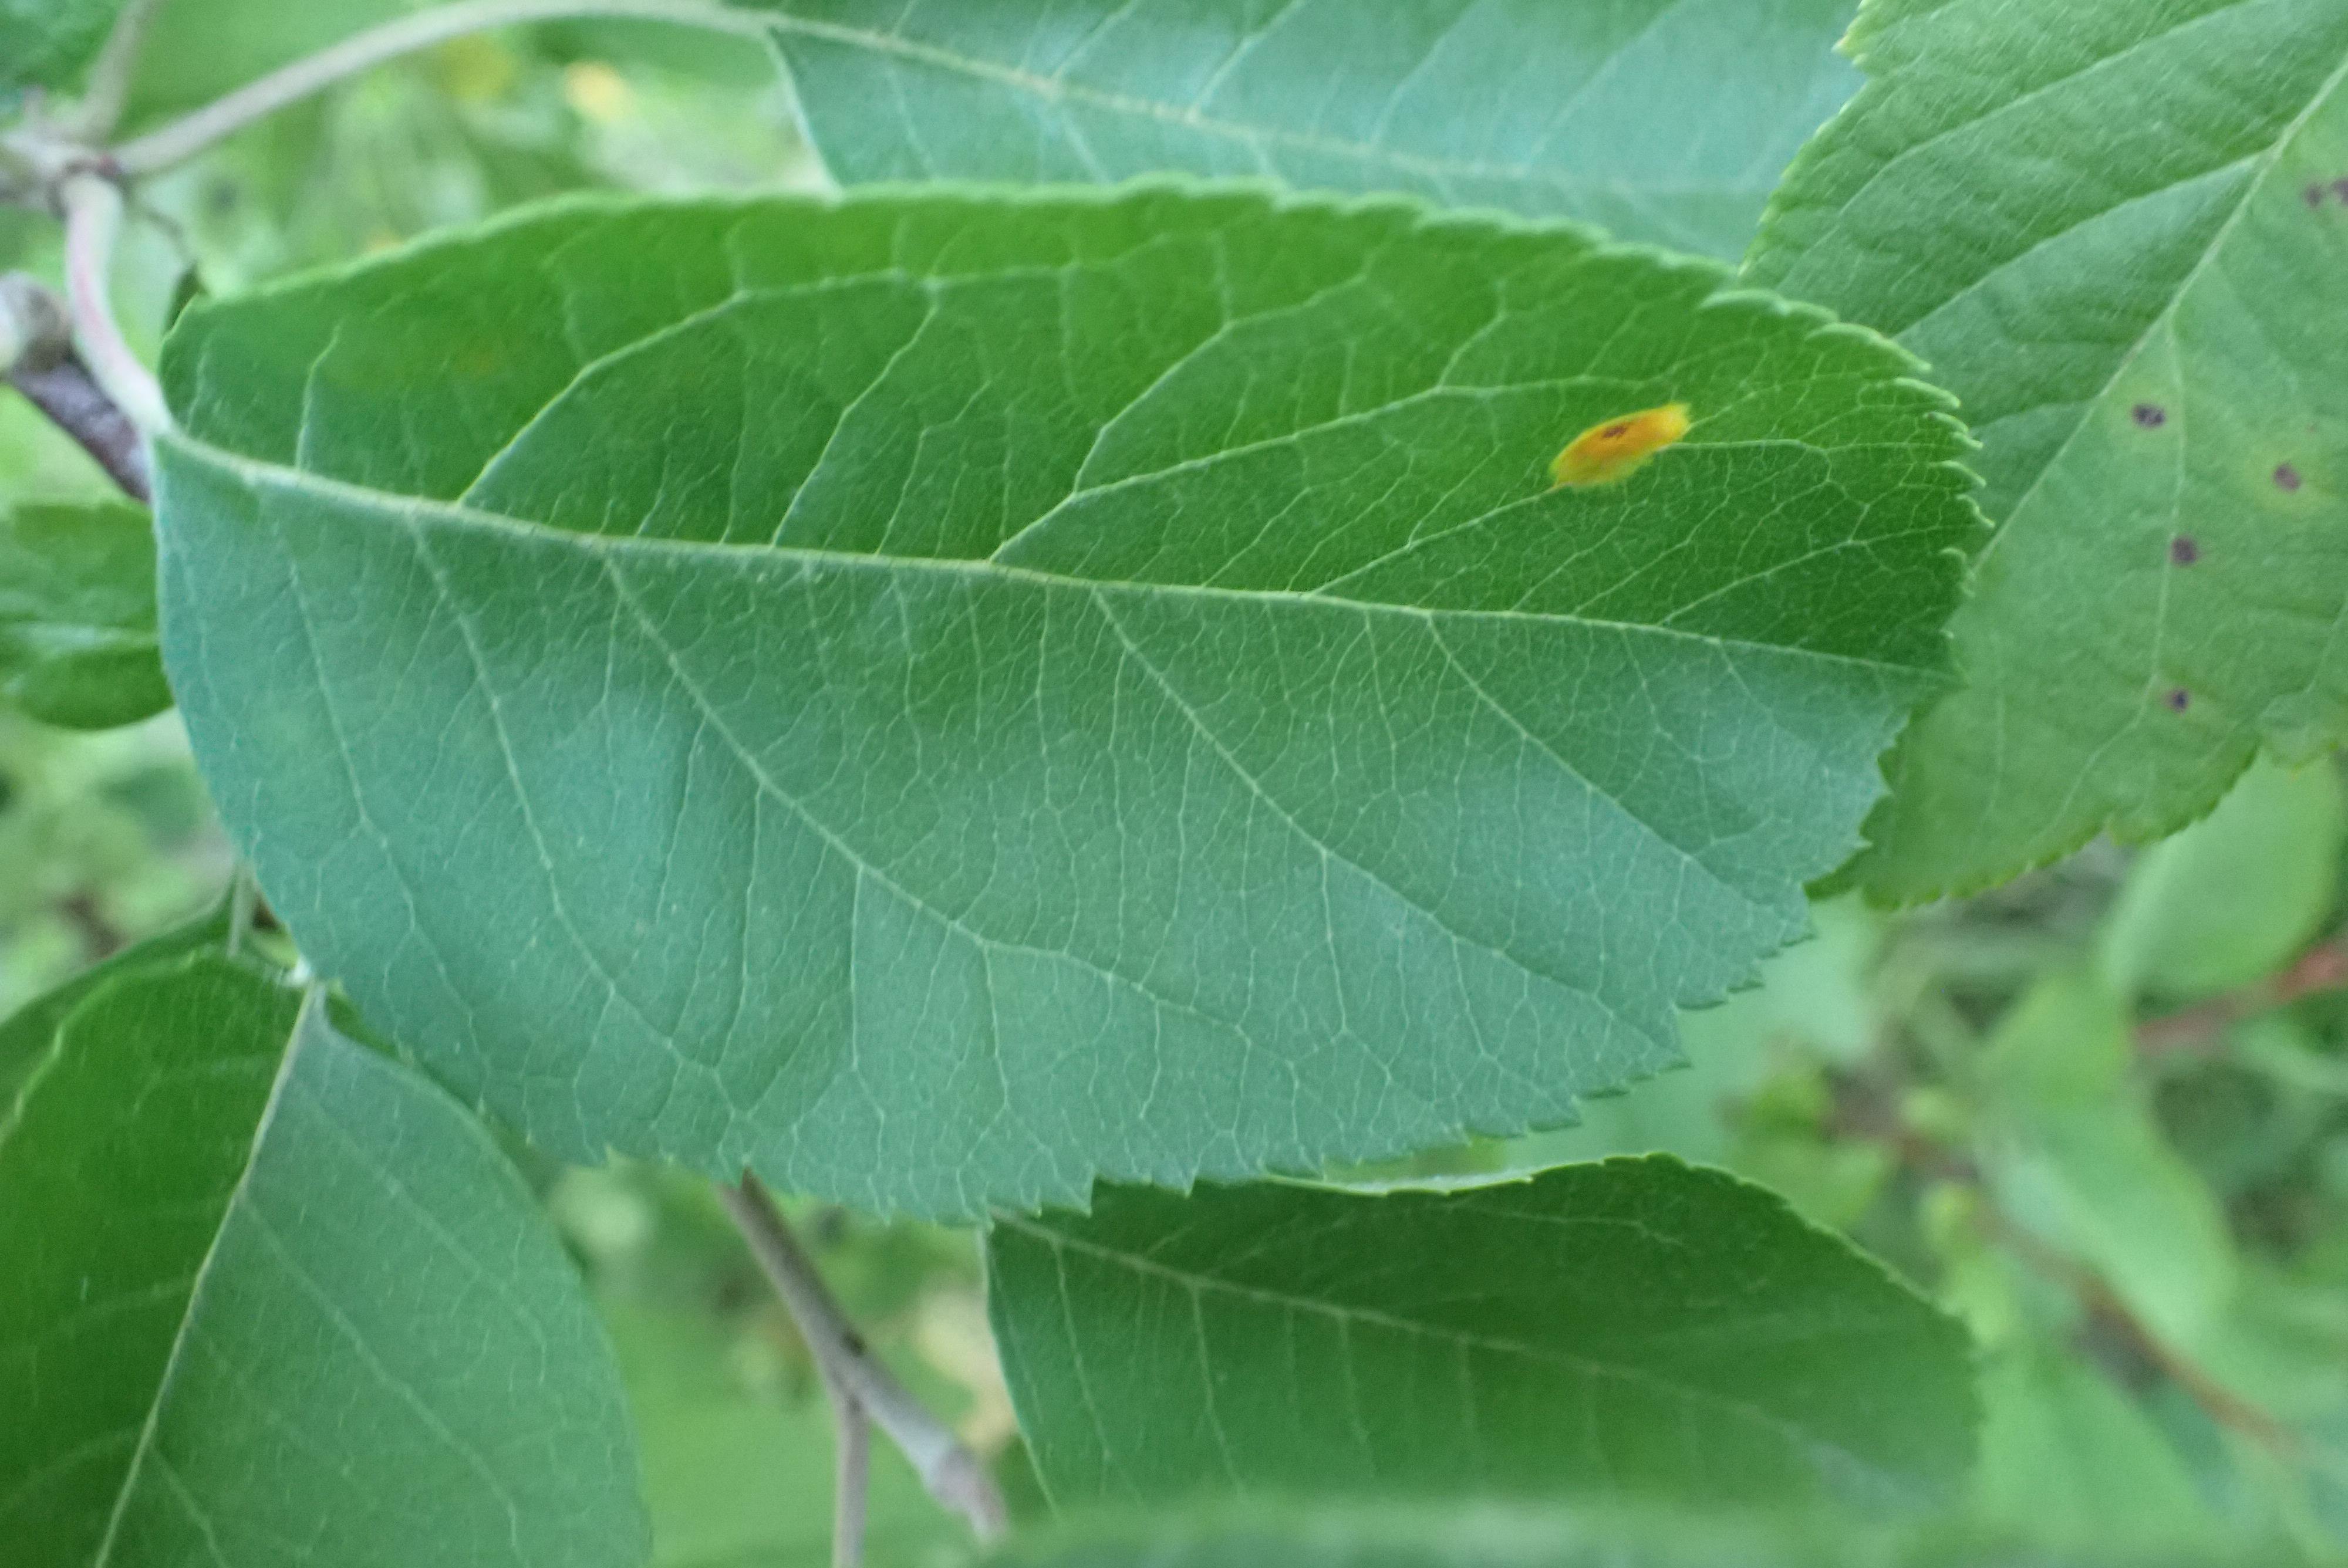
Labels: rust